Piccadilly line

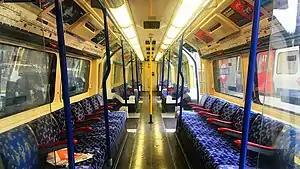
Inside a Piccadilly line car

In preparation for the Victoria line, cross-platform interchange was to be provided at a few stations, which included Finsbury Park on the Piccadilly line. This meant that the Piccadilly line had to be realigned there, and the Northern City line platforms, being parallel to the existing Piccadilly line platforms, were to be transferred to the pair of lines. The Northern City line would be redirected to the surface platforms. The westbound Piccadilly line track would be rerouted onto one of these platforms, with the southbound Victoria line using the other. The northbound Victoria line would reuse the old westbound Piccadilly line platform and a part of the old tunnels, with the Piccadilly line diversion tunnels spanning .